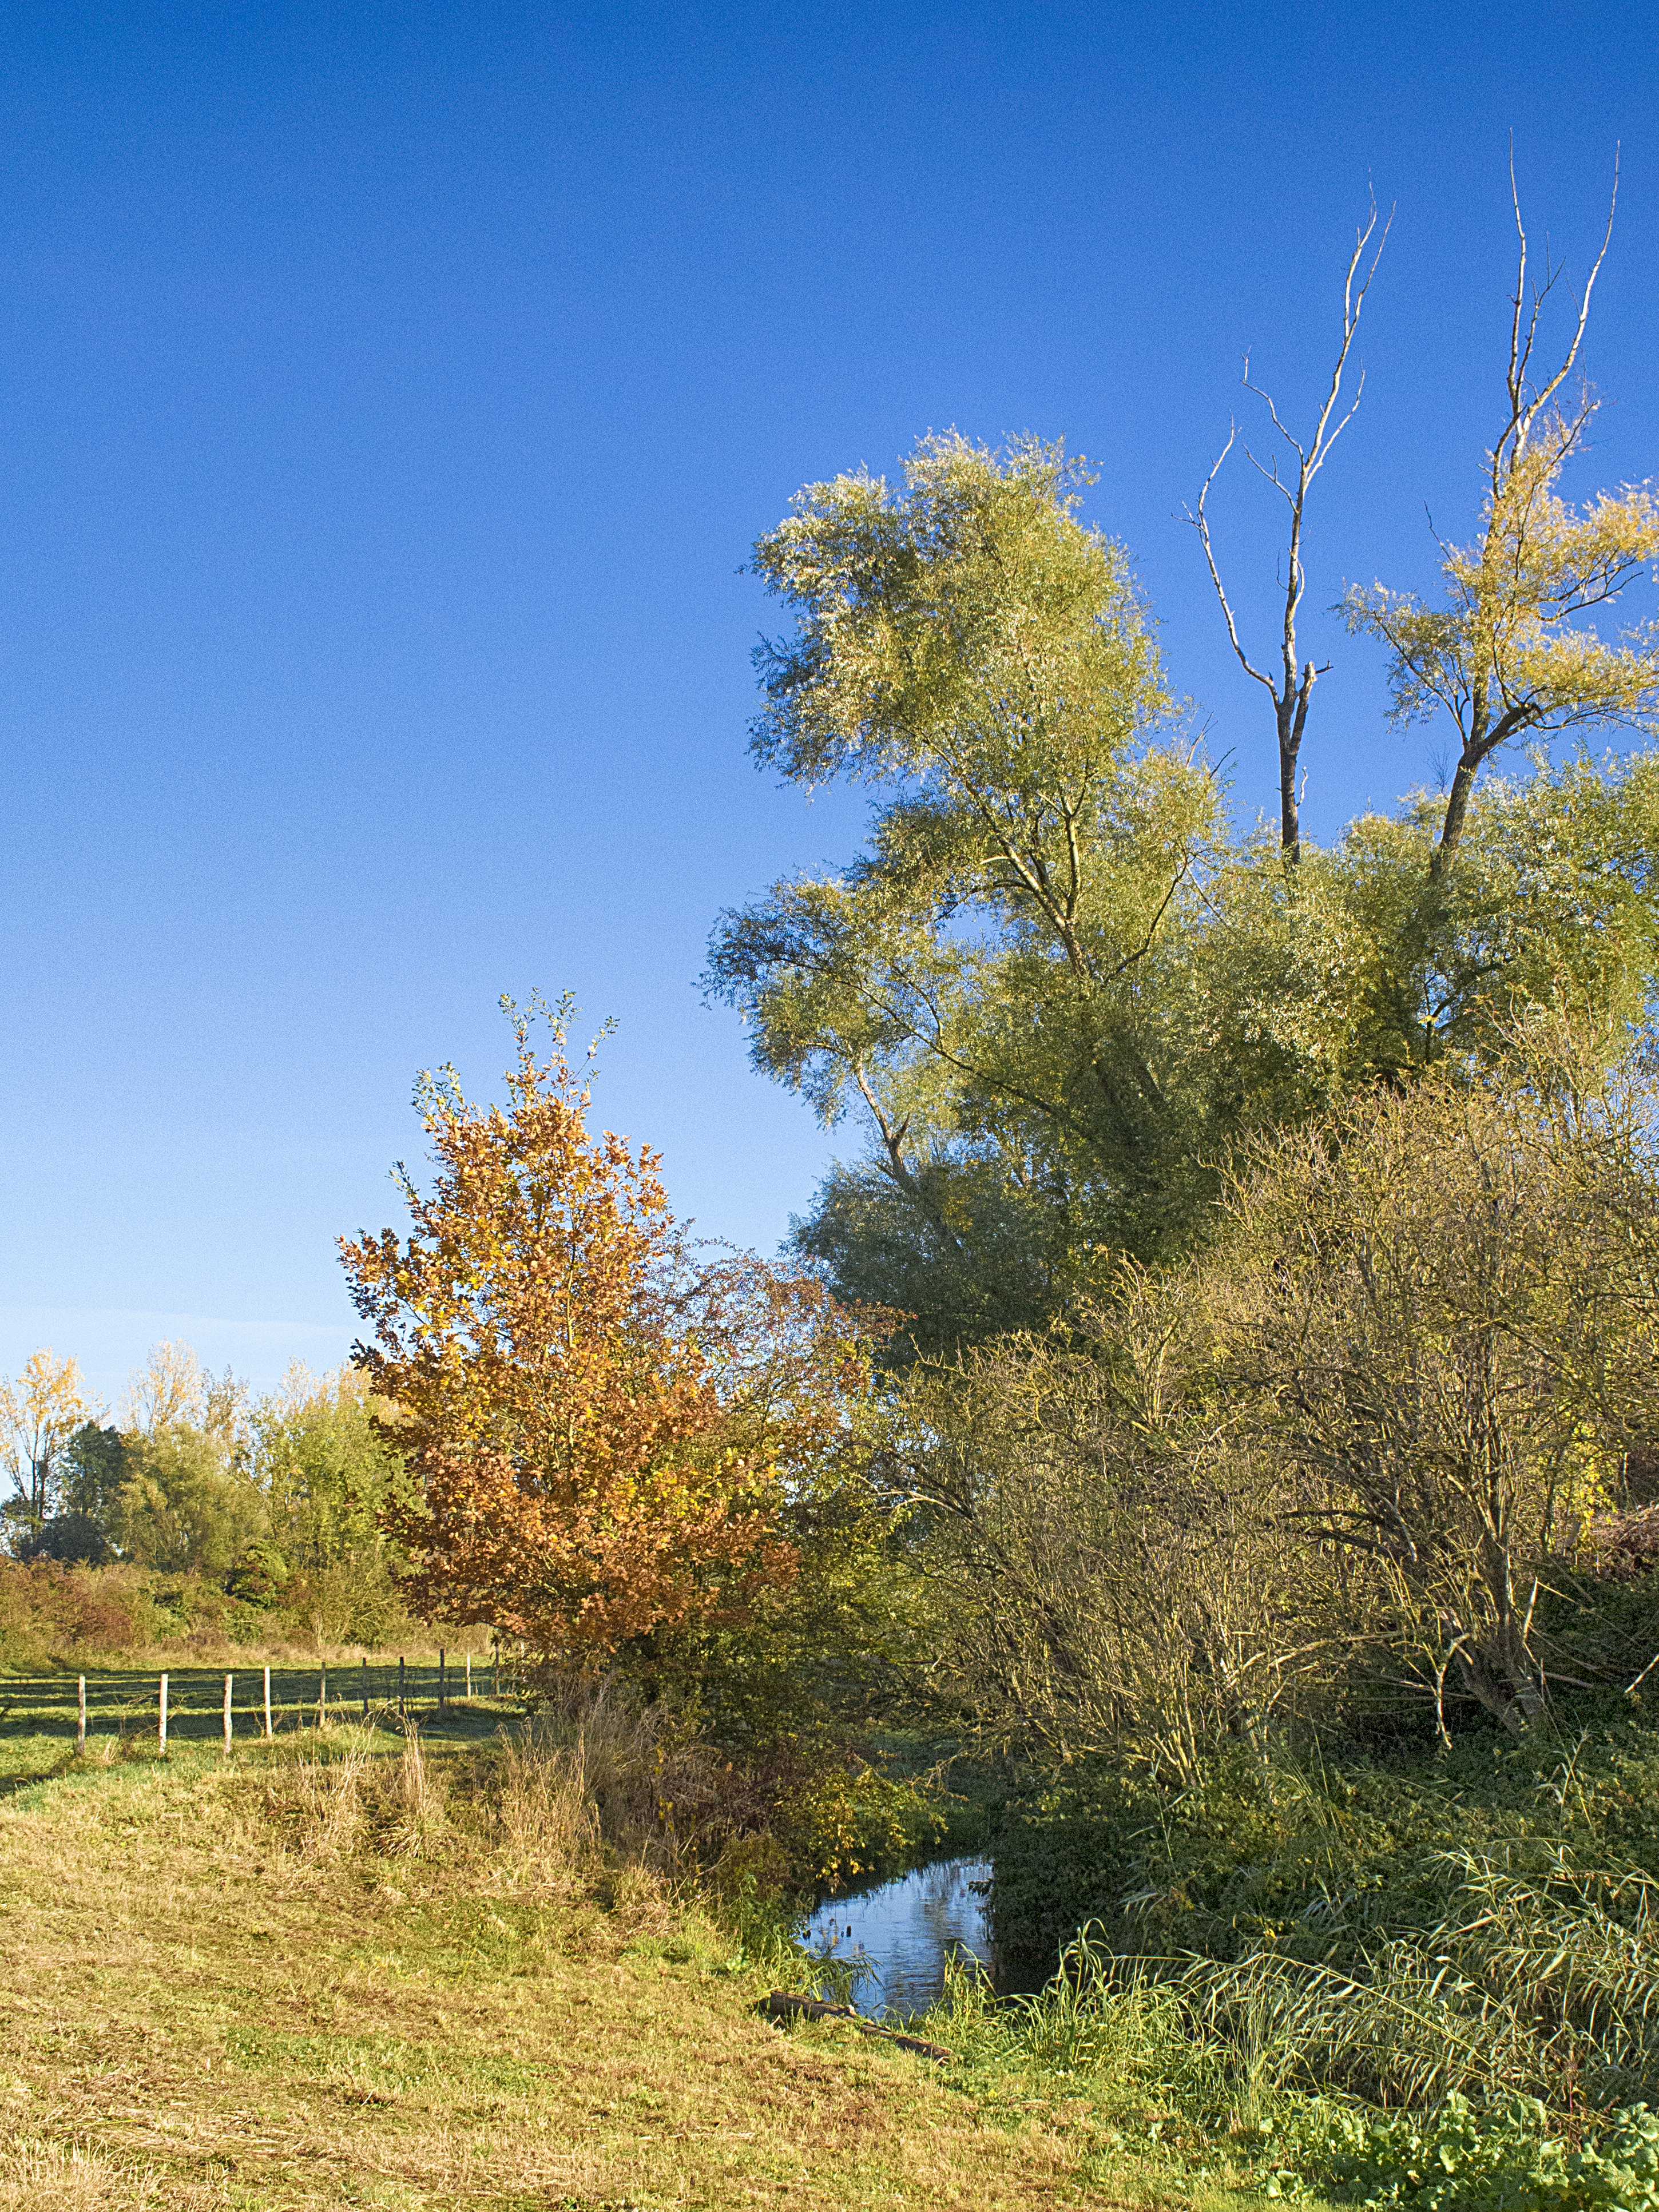
landscape, tree, nature, grass, plant, sky, meadow, prairie, leaf, flower, stream, pasture, autumn, blue, season, grassland, shrub, woodland, ecosystem, herk, rural area, meersbeemden, biome, grass family, woody plant